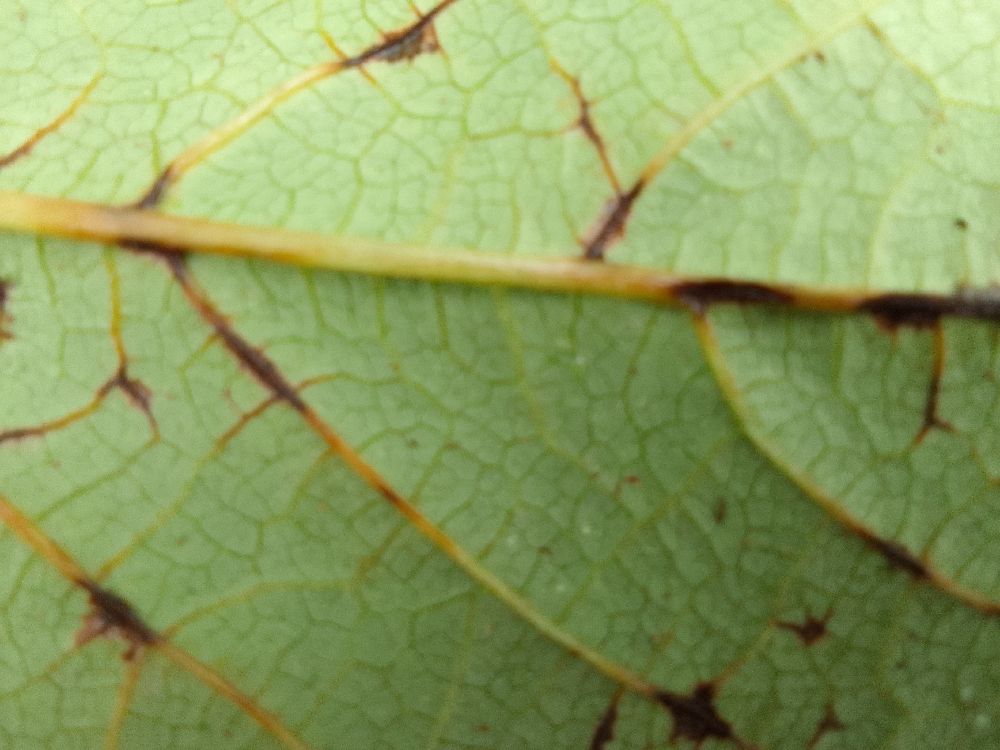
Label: anthracnose